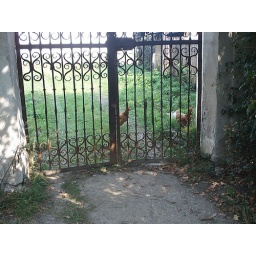
chickens in the old vegetable gardens that surrounded the flower garden. free range